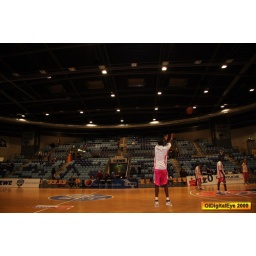
oldenburg ewe baskets vs bonn foto by OlDigitalEye 2009 01 31 7799_2